Nominalization

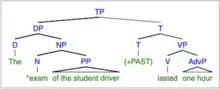
Complex event – noun. This tree illustrates that simple event nouns cannot take arguments because they have no argument structure.

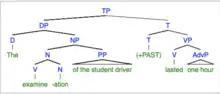
Complex event – nominalization. This tree illustrates that complex event nominals have a verb base that contributes argument structure to the internal structure of the nominalization, which allows it to take argument(s).

The distinction between complex and simple events is discussed by Lieber (2018) as being interpreted by Grimshaw to be a difference in the argument structure of the nominal type as a result of the syntactic context in which the nominalized word occurs.